Lancia Dilambda

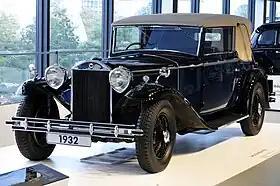
1932 Lancia Dilambda

The Lancia Dilambda is a passenger car produced by Lancia between 1928 and 1935. The car was officially presented at the Paris Motor Show in 1929, and was powered by a 4 litre V8 engine with a 24 degree "V" angle.